Battle of Pea Ridge

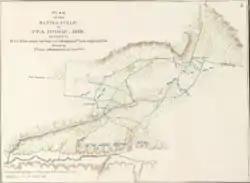
Plan of the Battlefield of Pea Ridge

Curtis placed his four small divisions astride the Telegraph or Wire Road in a fortified position atop the bluffs north of Little Sugar Creek. From the creek, the Telegraph Road went northeast to Elkhorn Tavern where it intersected the Huntsville Road leading east, and Ford Road leading west. From Elkhorn, the Wire Road continued north and down into Cross Timber Hollow before crossing the border into Missouri. From there, the Federal supply line followed the Telegraph Road northeast to St. Louis. The hamlet of Leetown lay north-west of the Telegraph Road, about halfway between Curtis's position on the bluffs and Ford Road. Curtis made his headquarters at Pratt's Store, located on the Wire Road between Elkhorn and Little Sugar Creek.